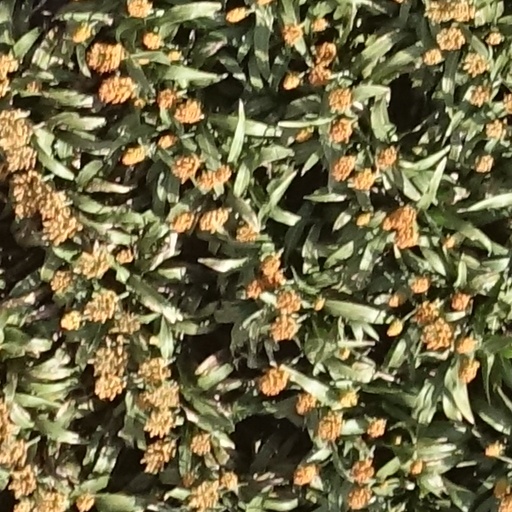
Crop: sorghum